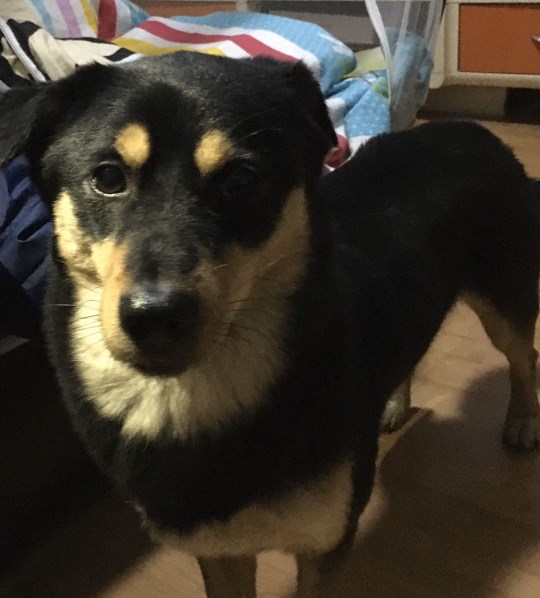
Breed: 3336-n000121-chinese_rural_dog